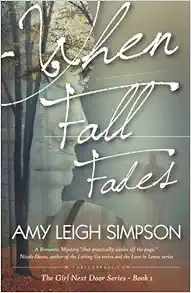
When Fall Fades (The Girl Next Door Series)
Category: Books
Review "Brooding, intense hero? Check. Feisty, intelligent heroine? Check. Nail-biting suspense and breath-taking romantic tension? Double-check. Amy Leigh Simpson's debut, When Fall Fades, is a unique and intense novel about overcoming old-wounds and broken dreams with the healing power of love. Set within the framework of a compelling, and sometimes chilling, mystery, Archer and Sadie create an unlikely pair to solve a murder that, not only puts them in jeopardy of losing their lives, but also their well-protected hearts. Simpson's descriptions, emotionally-riveting details, and sometimes evocative scenes keep the reader breathless from the first page to the last. A wonderful debut!" -- Pepper D. Basham, author of The Thorn Bearer and A Twist of Faith "When Fall Fades has a unique blend of sharp-witted characters, snappy dialogue, and a romance that practically sizzles off the page. With a killer on the loose and a mystery in need of solving, this story will be devoured from beginning to end." - Nicole Deese, author of the Letting Go series and the Love in Lenox series "It's hard to believe When Fall Fades is a debut novel. With smart dialogue, plenty of romantic tension, and well-crafted sentences that pull you right into the scene, Simpson is brilliant with a pen. You'll feel like you're traveling through the story with Archer and Sadie, and you'll be left wanting more when the ride comes to an end." - Amy Matayo, award-winning author of Sway and The Wedding Game
Features: Sadie Carson is an expert on unfinished business. Five years after the derailment of her dreams she’s just barely existing, using her job as a hospice nurse to give others the one thing she can’t seem to find - closure. So when her elderly neighbor Charlie, a brilliant conspiracy nut known for harassing the FBI, is murdered, Sadie suspects Charlie might’ve been onto something and intends to make sure someone solves the mystery of her friend’s death, even if it’s her. | The feisty little blonde may have found the victim’s body, but FBI Special Agent Archer Hayes has no intention of letting some nosy civilian interfere with his investigation. The guilt he feels is bad enough. The last thing Archer needs is another distraction to haunt him. Especially one as beautiful and beguiling as the girl next door. | But throw in a mountain of hoarded evidence and suspiciously coded journals and the case takes a puzzling turn toward a decades old conspiracy cover-up from World War II - one only the victim’s closest confidant can help untangle. Sadie and Archer reluctantly join forces to decode the riddle of secrets Charlie carried to his grave. Or did he? Someone is after a dangerous truth. But to uncover it or bury it is a question that leads the unlikely pair on a quest for redemption that lands Sadie in the crossfire of a desperate killer. And when the dangers of the past and present collide Archer must fight to save the life of the woman he’s falling for . . . only to discover he might be the one in need of saving.